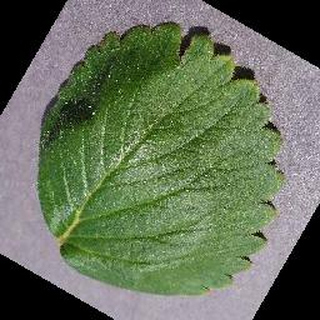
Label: healthy_strawberry